Urban heat island

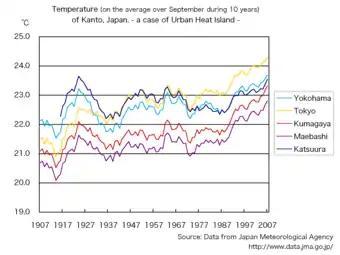
Tokyo, an example of an urban heat island. Normal temperatures of Tokyo go up higher than those of the surrounding area.

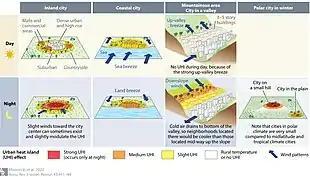
Cities often experience stronger urban heat island effects at night; effects can vary with location and topography of metropolitan areas.

Throughout the daytime, particularly when the skies are cloudless, urban surfaces are warmed by the absorption of solar radiation. Surfaces in the urban areas tend to warm faster than those of the surrounding rural areas. By virtue of their high heat capacities, urban surfaces act as a reservoir of heat energy. For example, concrete can hold roughly 2,000 times as much heat as an equivalent volume of air. As a result, high daytime surface temperatures within the UHI can be easily seen via thermal remote sensing. As is often the case with daytime heating, this warming also has the effect of generating convective winds within the urban boundary layer. At night, the situation reverses. The absence of solar heating leads to the decrease of atmospheric convection and the stabilization of urban boundary layer. If enough stabilization occurs, an inversion layer is formed. This traps urban air near the surface, keeping surface air warm from the still-warm urban surfaces, resulting in warmer nighttime air temperatures within the UHI.